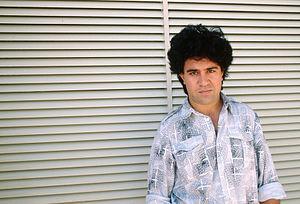
Femmes au bord de la crise de nerfs est un film espagnol réalisé par Pedro Almodóvar, sorti en 1988.